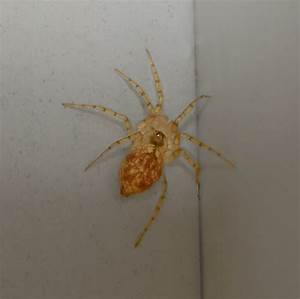
Label: spider